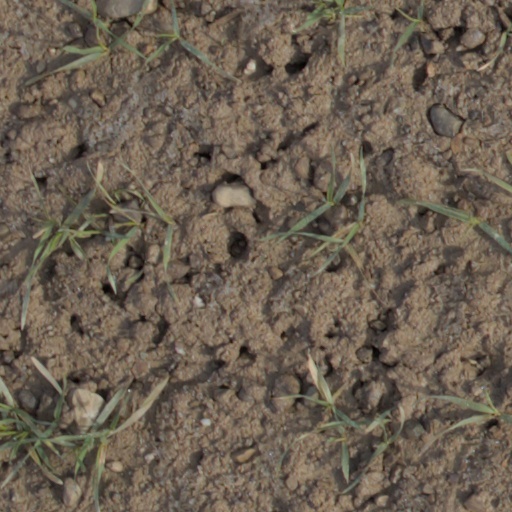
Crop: wheat